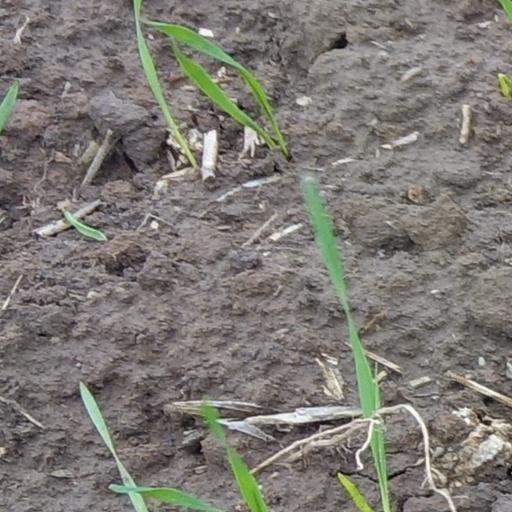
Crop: wheat